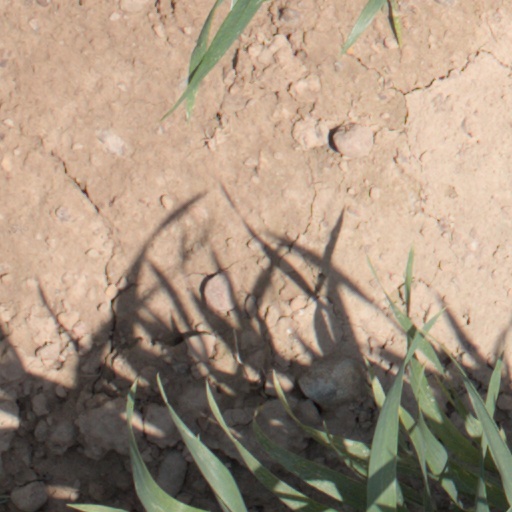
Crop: wheat